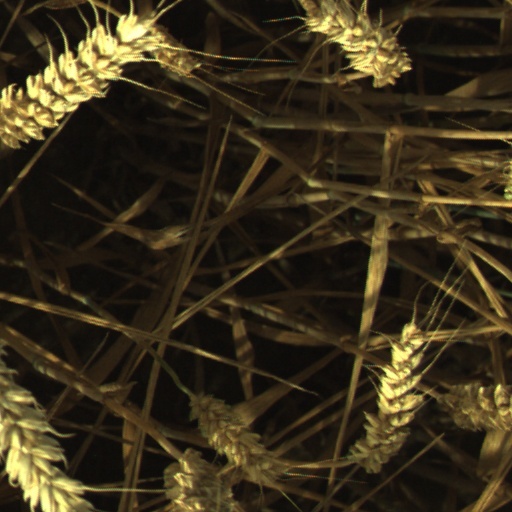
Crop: wheat